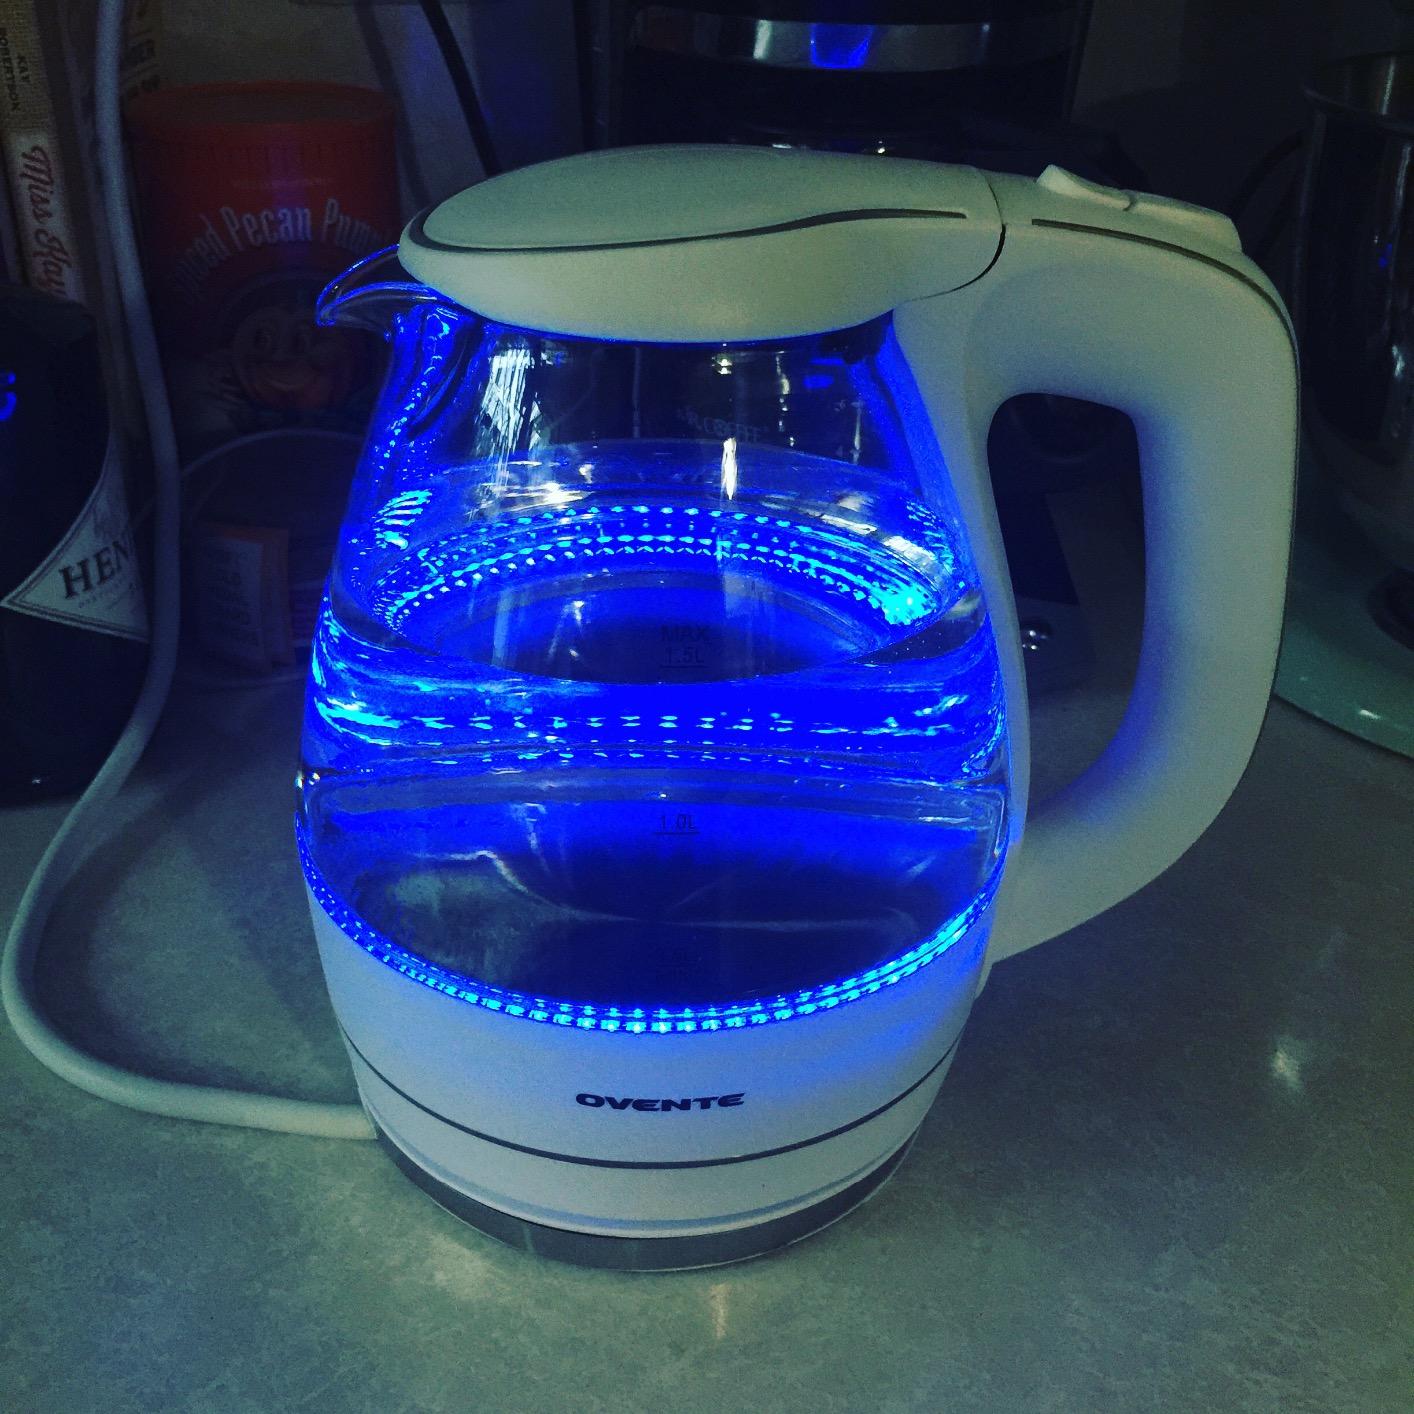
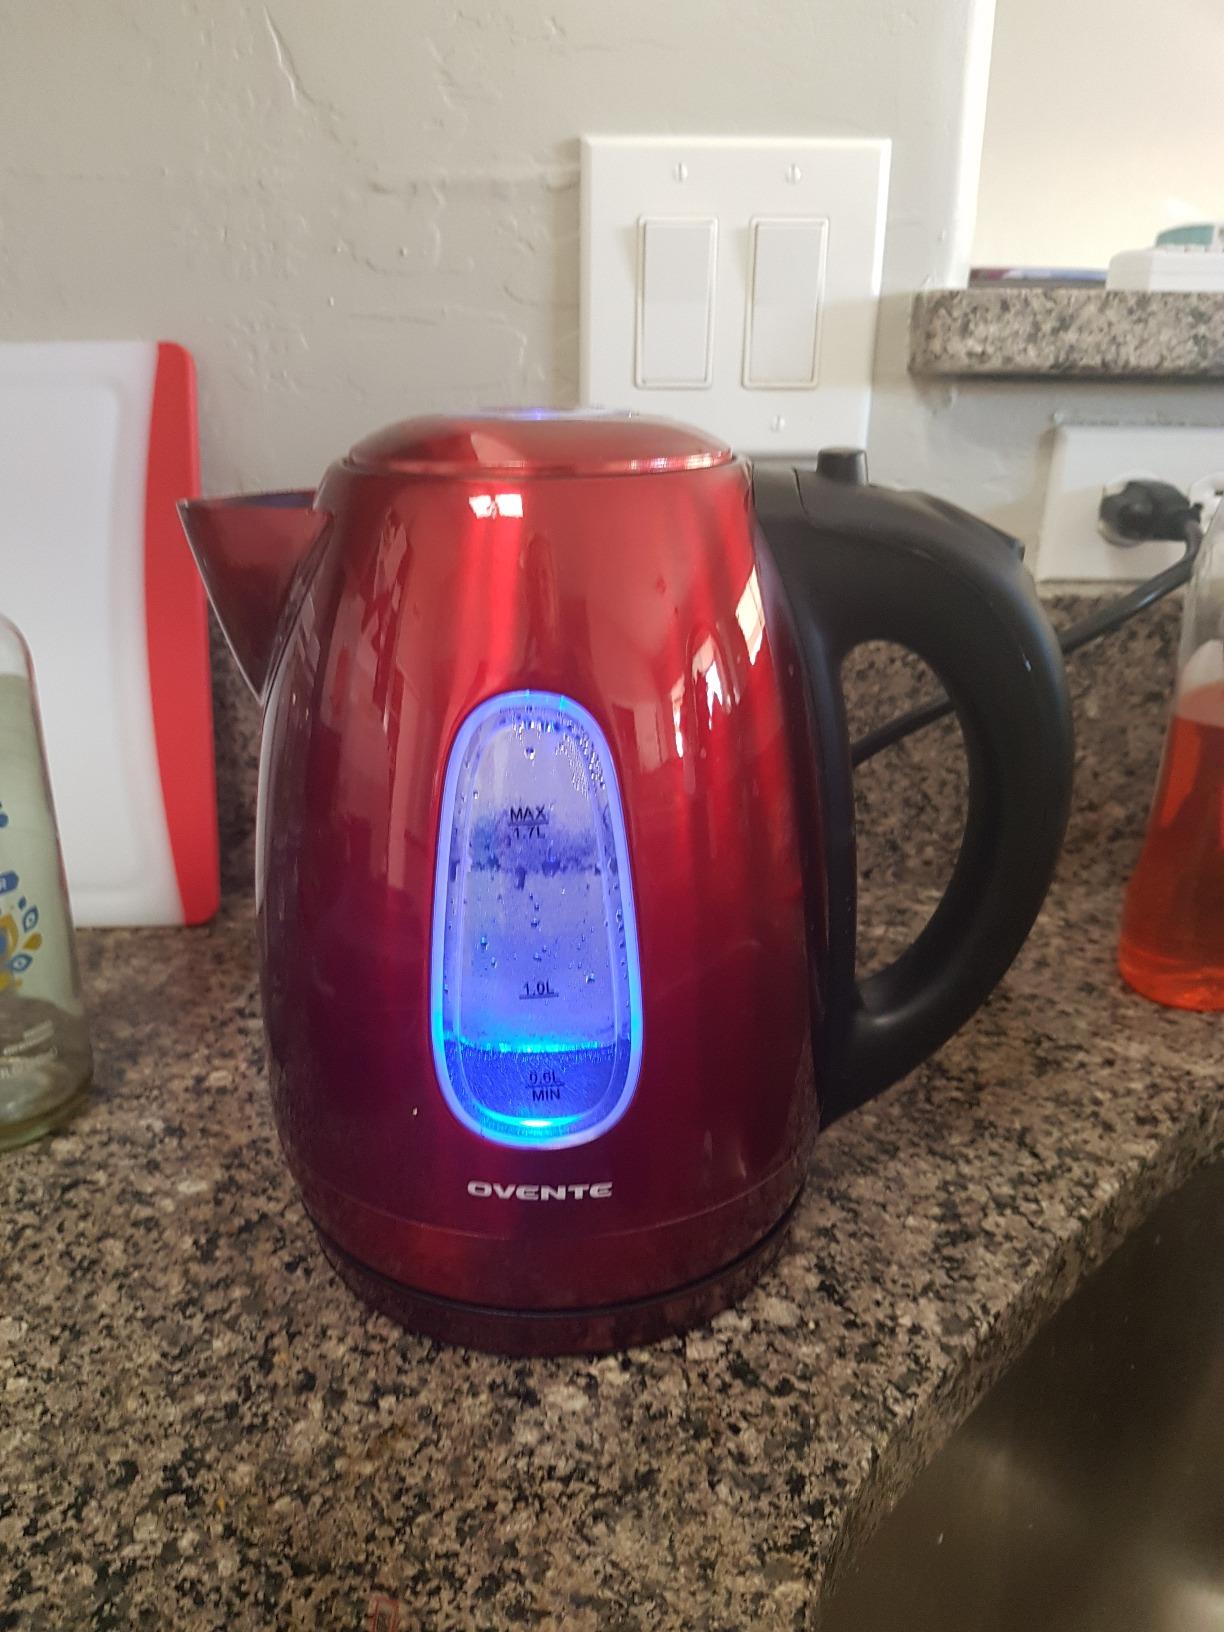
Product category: items_kettle
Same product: no